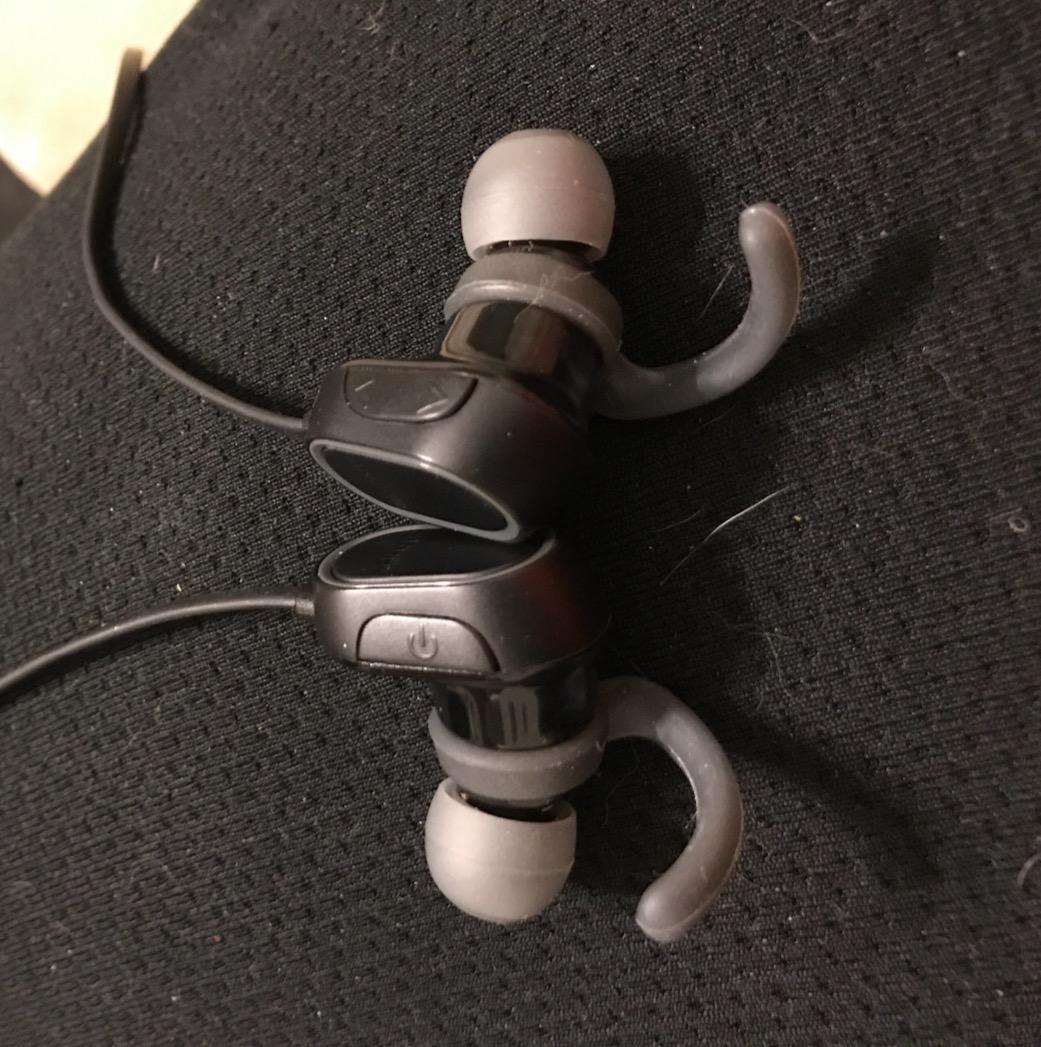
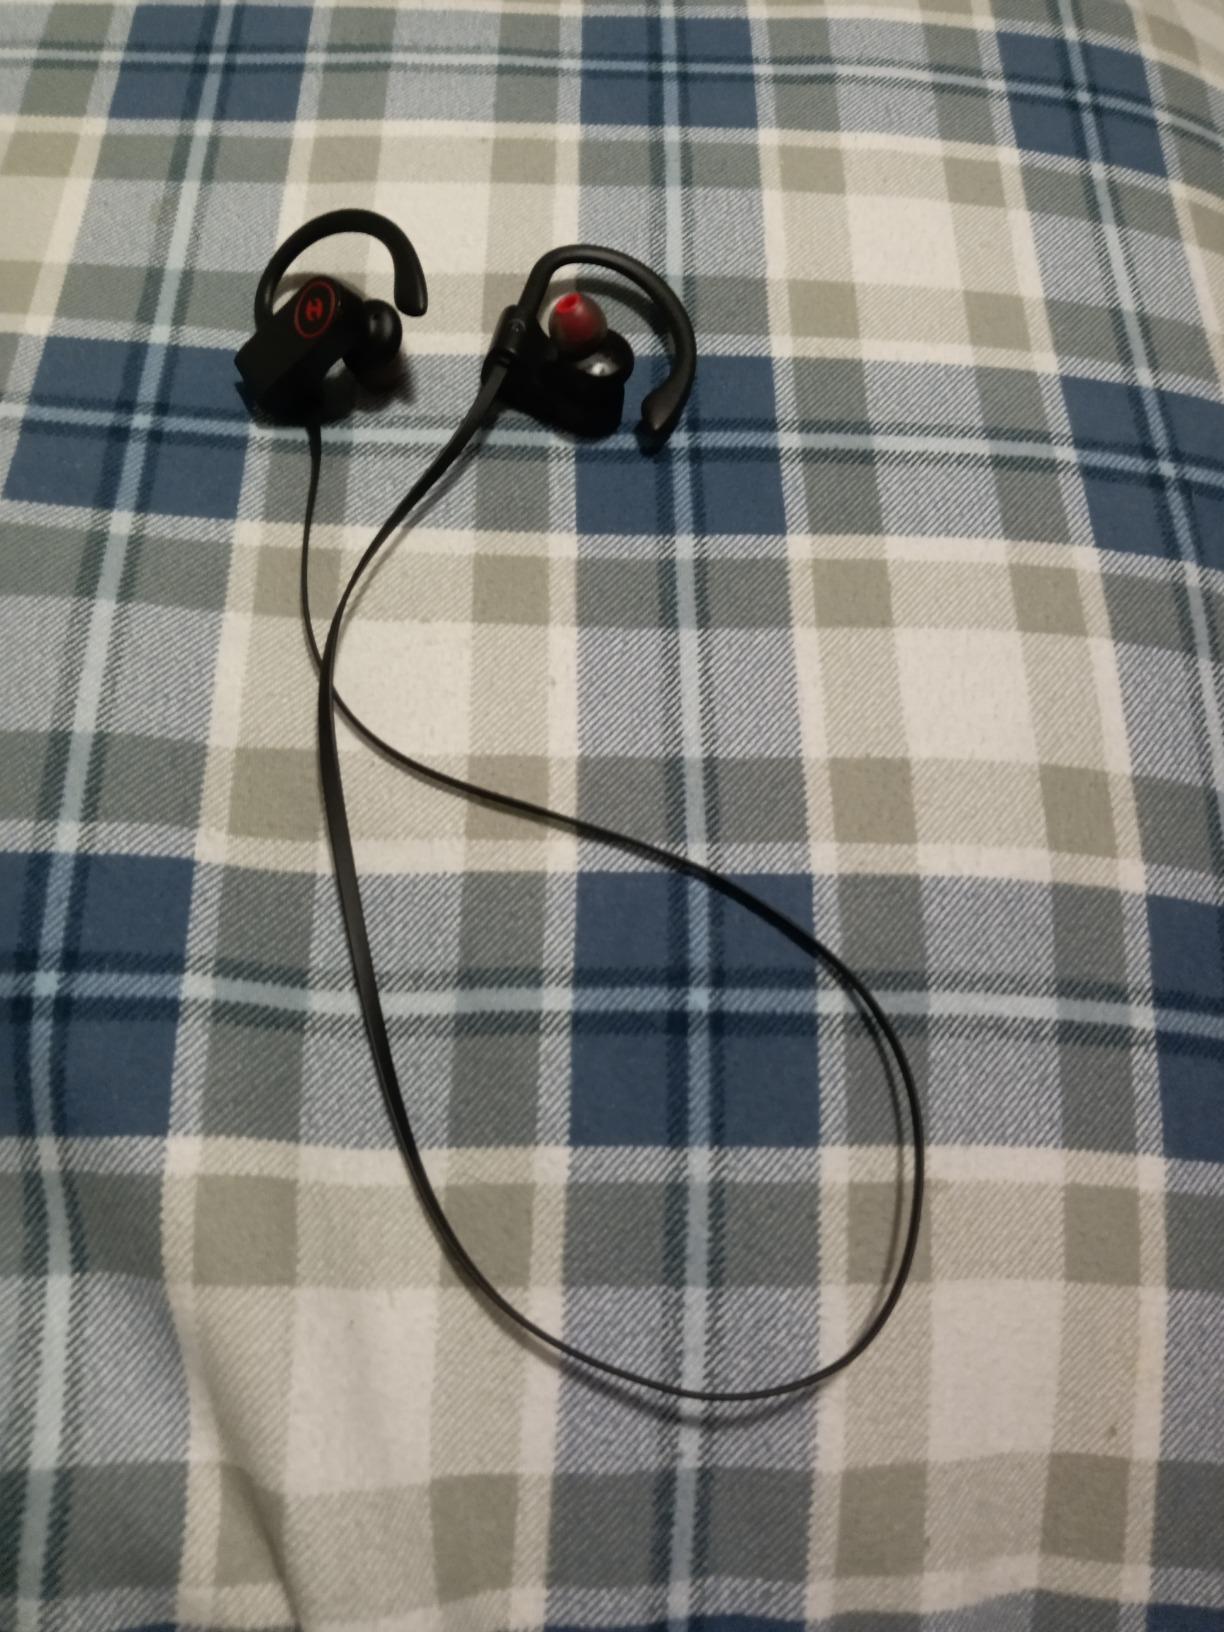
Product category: headphones
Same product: no